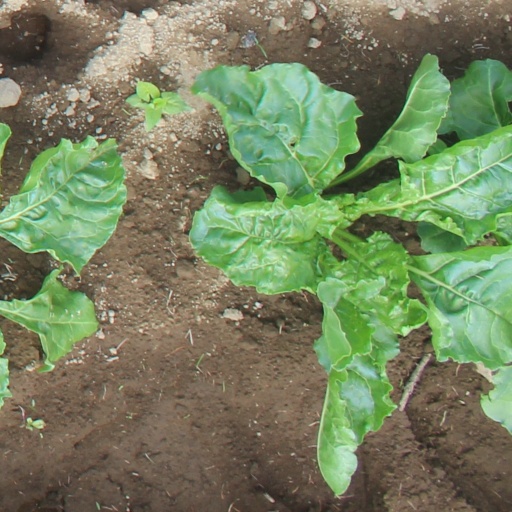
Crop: sugar beet